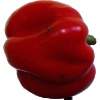
Label: Pepper Red 1